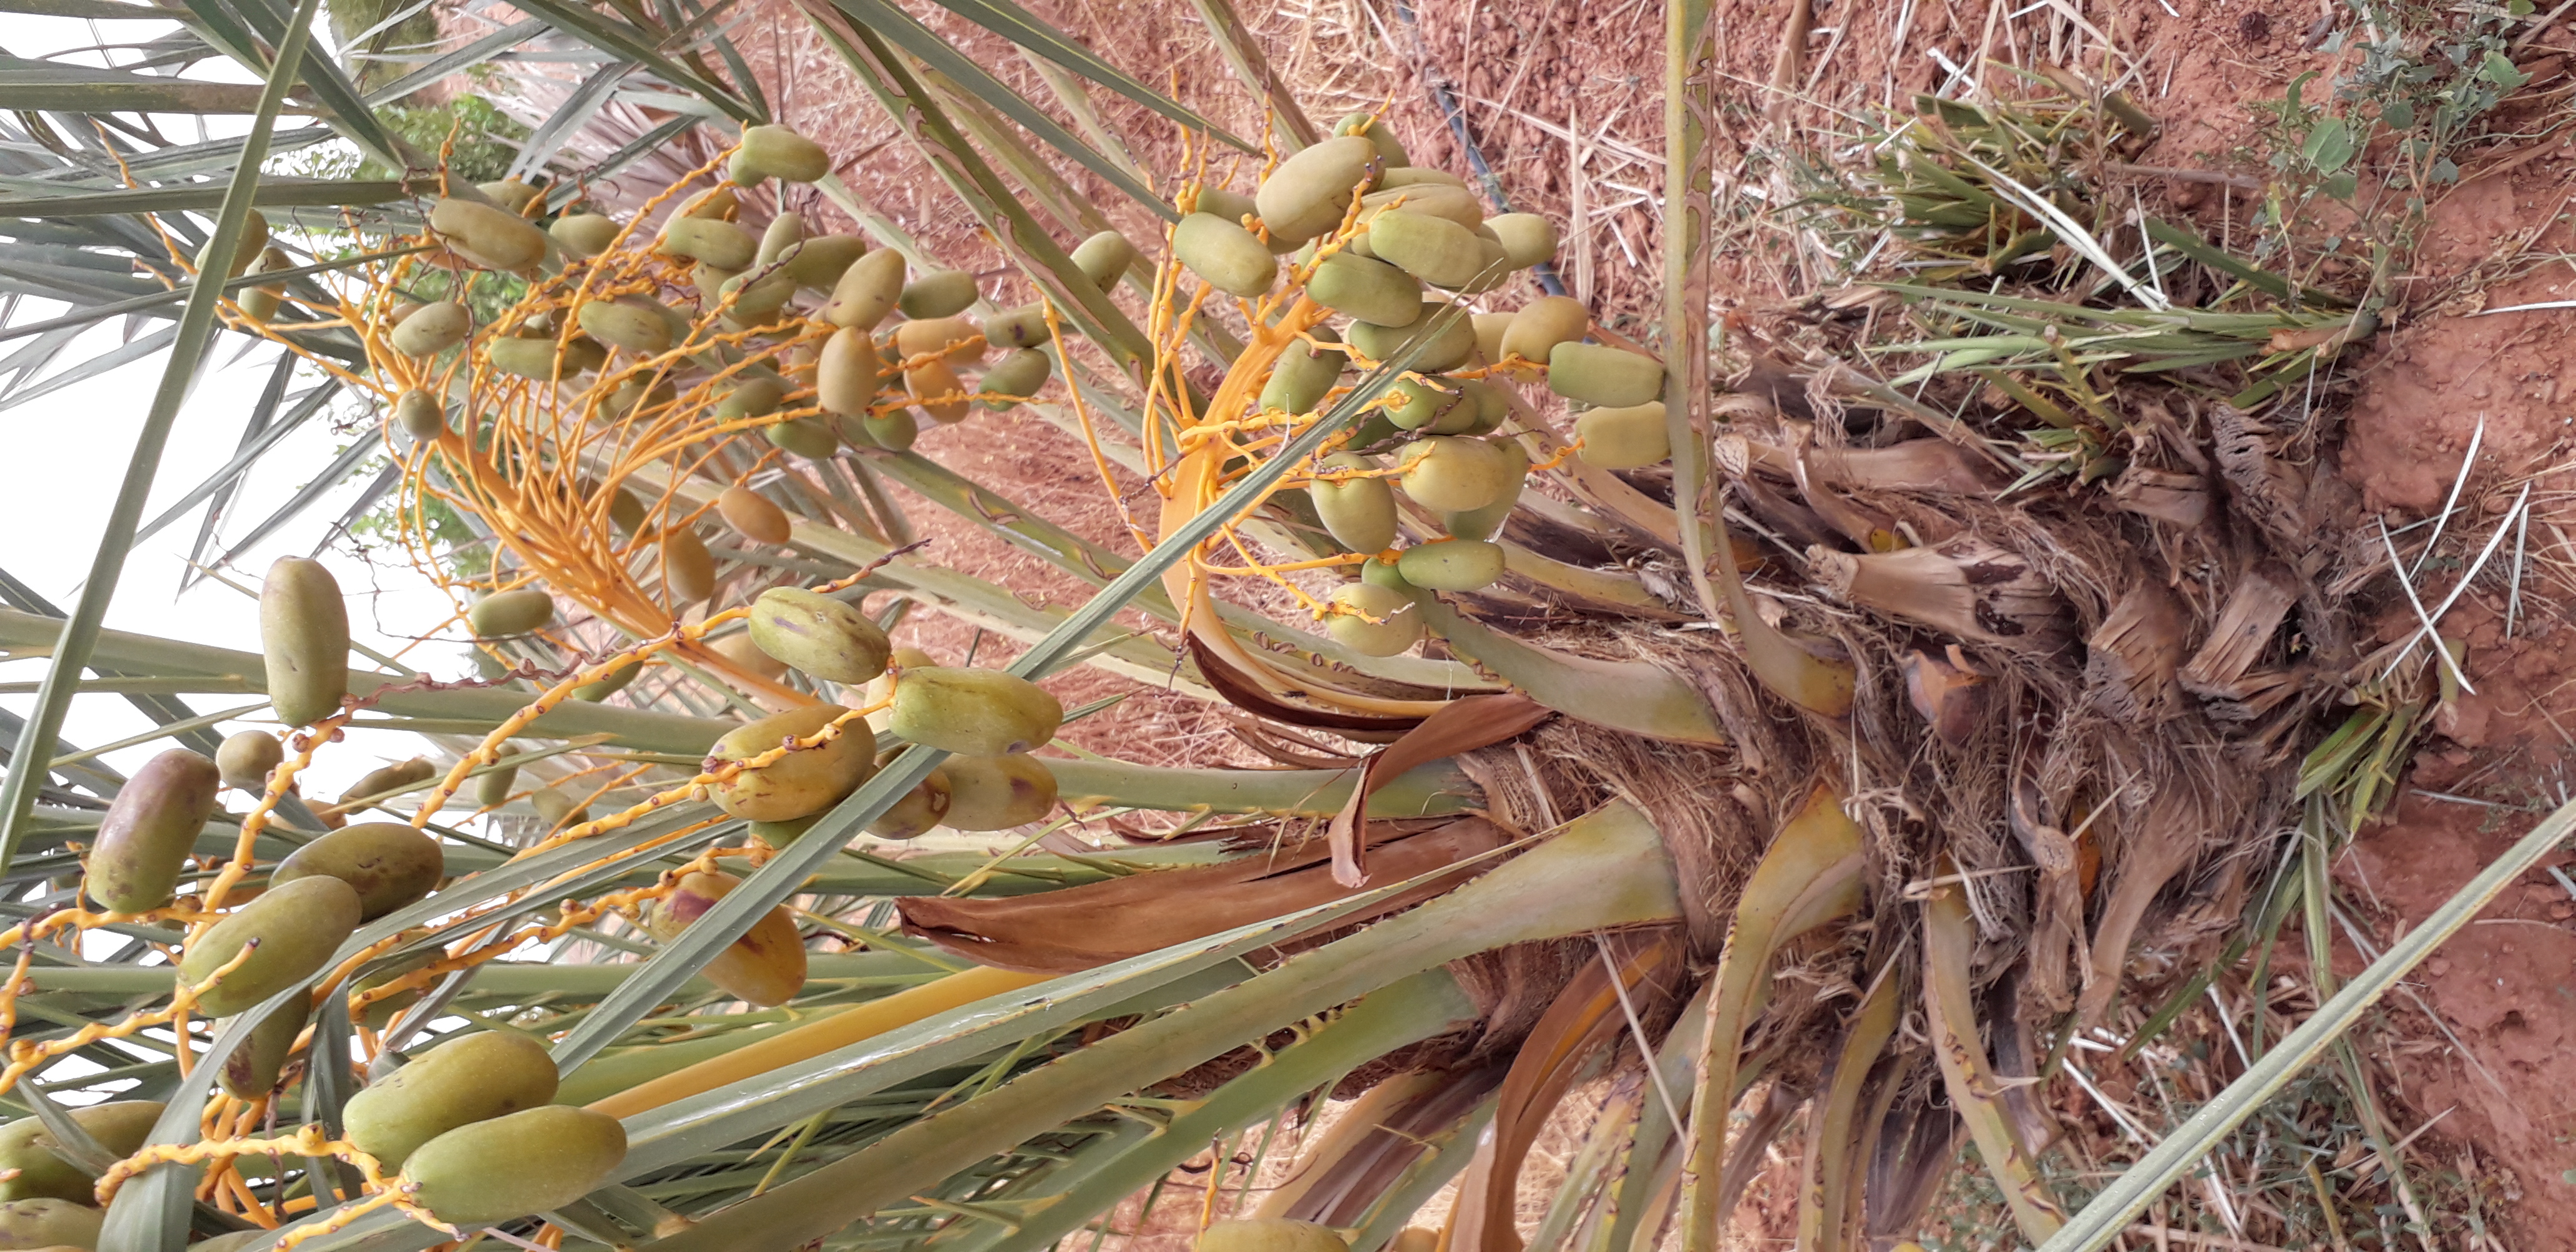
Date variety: Boumajhoul